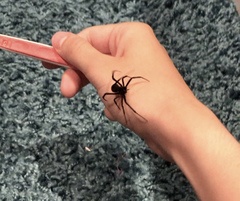
Species: Lactrodectus_hesperus